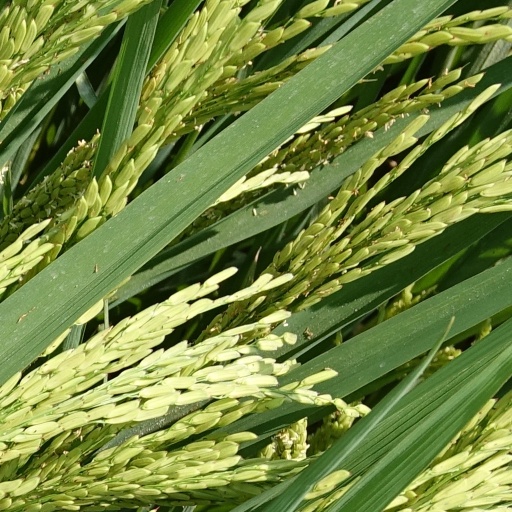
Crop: rice